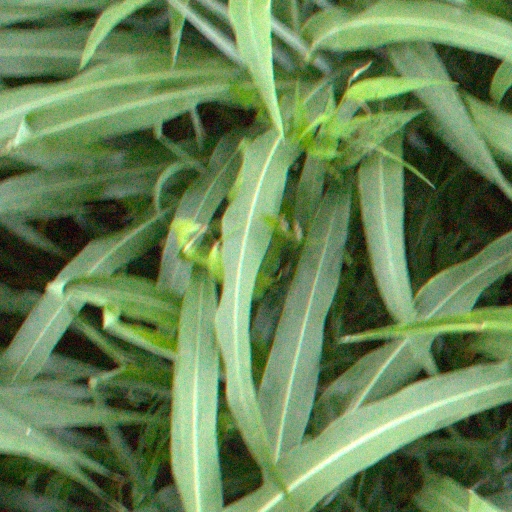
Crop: sorghum